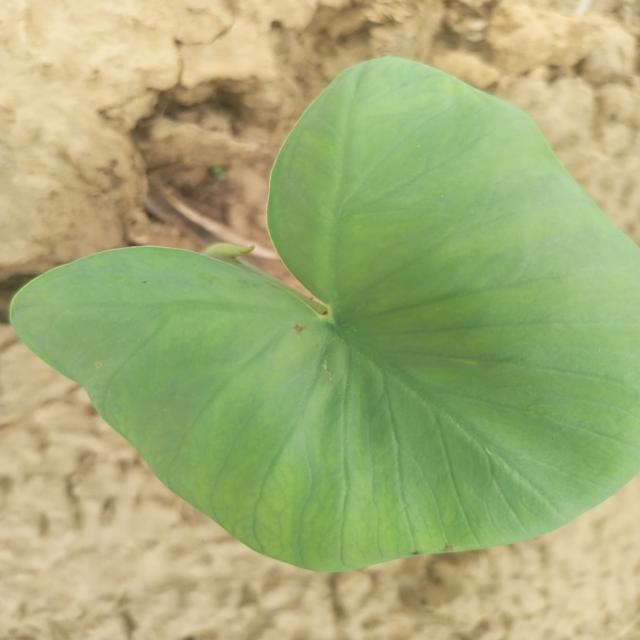
Label: Healthy